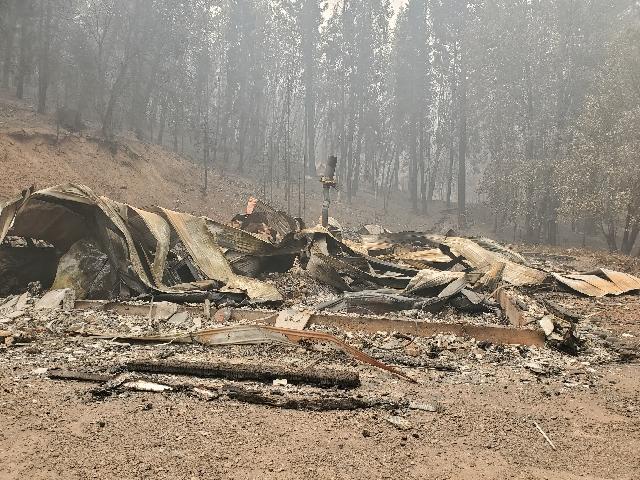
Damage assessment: destroyed